List of New Testament minuscules (2401–2500)

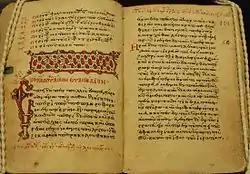
List of the κεφαλαια and the first page of Gospel of John with the decorated headpiece in Minuscule 2444

A New Testament minuscule is a copy of a portion of the New Testament written in a small, cursive Greek script (developed from Uncial).